Largest artificial non-nuclear explosions

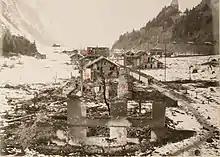
Mitholz.

On 10 November 1944, exploded in Seeadler Harbor at Manus Island in Australian New Guinea, with an estimated 3,800 tons of ordnance material on board. Mushrooming smoke rose to , obscuring the surrounding area for a radius of approximately . "Mount Hood"s former position was revealed by a trench in the ocean floor long, wide, and deep. The largest remaining piece of the hull was found in the trench and measured . All 296 men aboard the ship were killed. was away and suffered extensive damage, with 23 crew killed, and 174 injured. Several other nearby ships were also damaged or destroyed. All together 372 were killed and 371 injured in the blast.